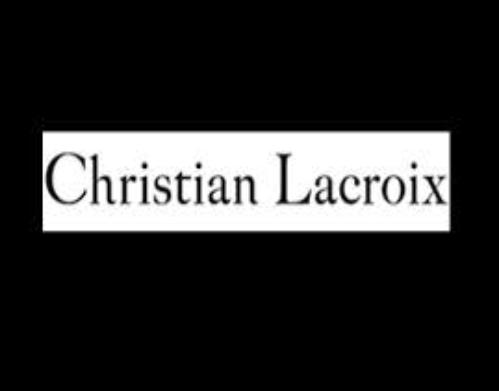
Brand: Christian Lacroix
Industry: Clothes